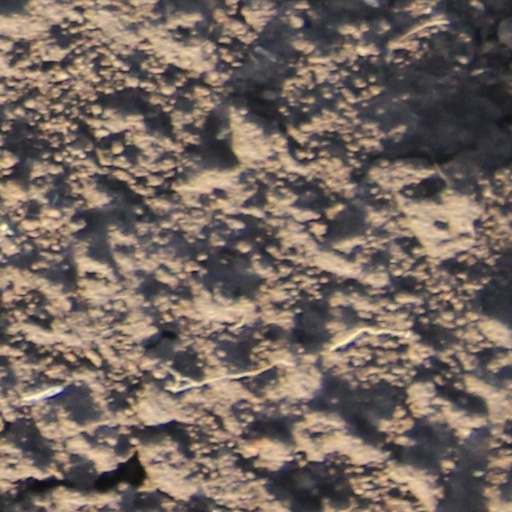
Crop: wheat